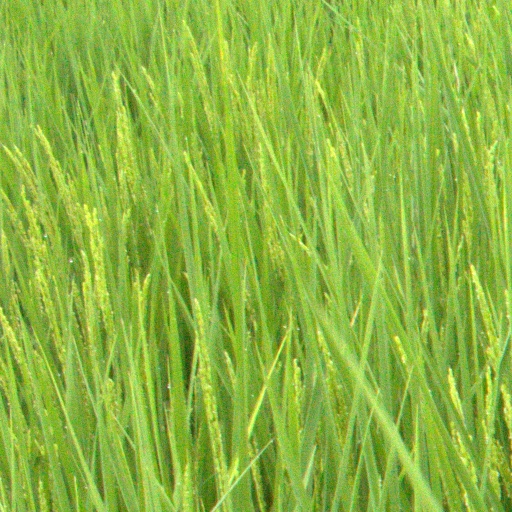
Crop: rice